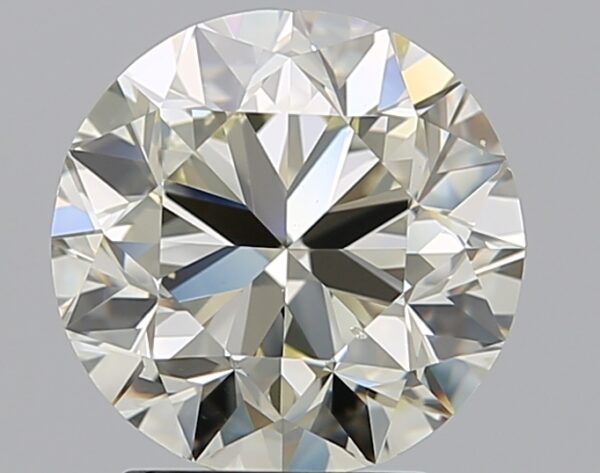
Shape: round
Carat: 2.51
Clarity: VS2
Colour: N
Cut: VG
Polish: VG
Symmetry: VG
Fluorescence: N
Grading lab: GIA
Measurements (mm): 8.36 x 8.48 x 5.46